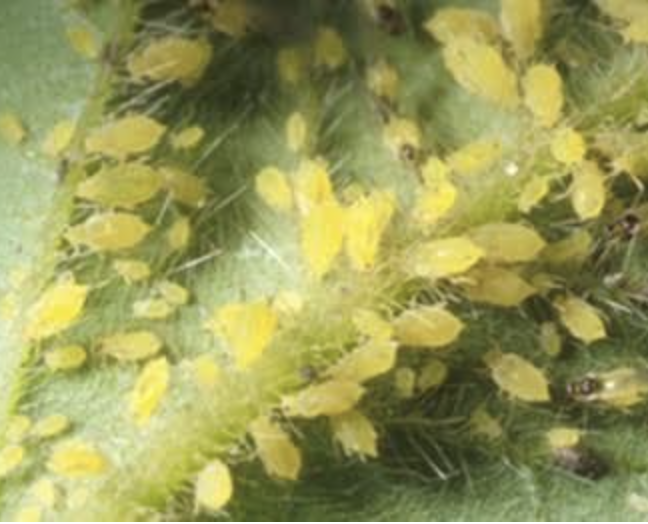
Label: thrips_disease